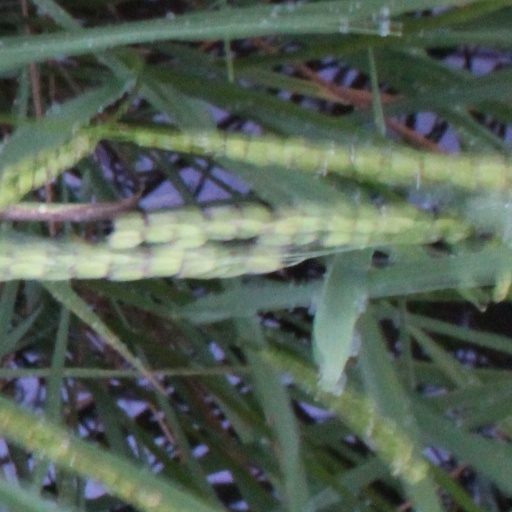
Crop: rice